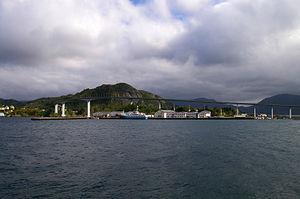
La longueur d'un pont ou d'un viaduc est mesurée entre culées, c'est-à-dire entre extrémités. Un ouvrage d'art est dit non courant dès que sa longueur dépasse 100 mètres. Il est dit exceptionnel lorsque celle-ci dépasse 500 mètres. Cet article présente la liste des ponts et viaducs de Norvège dont la longueur est supérieure ou égale à 500 mètres.